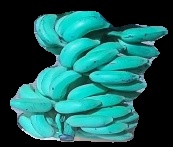
Variety: elakki-bale
Grade: grade3